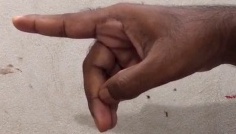
ASL sign: P